HIV/AIDS in Mozambique

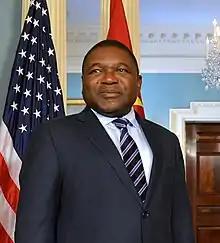
Filipe Nyusi, President of Mozambique (2017)

Beginning in 1964, the Mozambican people initiated a 10-year war of independence from Portugal. Immediately following this fight, in 1977, a 15-year civil war broke out, an event that concluded in 1992, around the same time that HIV first swept through the southern regions of Africa. As a consequence of the war, Mozambique's healthcare system was in shambles, so very little could be done to aid individuals who contracted the virus during this time, especially due to the increasingly evident effects of the end of Mozambique's national isolation and international premiere as a weak post-conflict state. However, with time, HIV began to spread in Mozambique to such high levels that the government was forced to act to save as much of its poor and dying population as possible. With this fervor, the quest to reduce the AIDS epidemic within Mozambique persists, with the country's government partnering with various outside organizations to provide treatment and care for those critically in need.